Hauyne

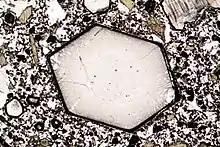
A six-sided phenocryst of haüyne (diameter about 1 mm) surrounded by a fine-grained groundmass in a foidite (volcanic rock) from Melfi (Italy), as seen in thin section under a petrographic microscope

The type locality is Lake Nemi, Alban Hills, Rome Province, Latium, Italy.